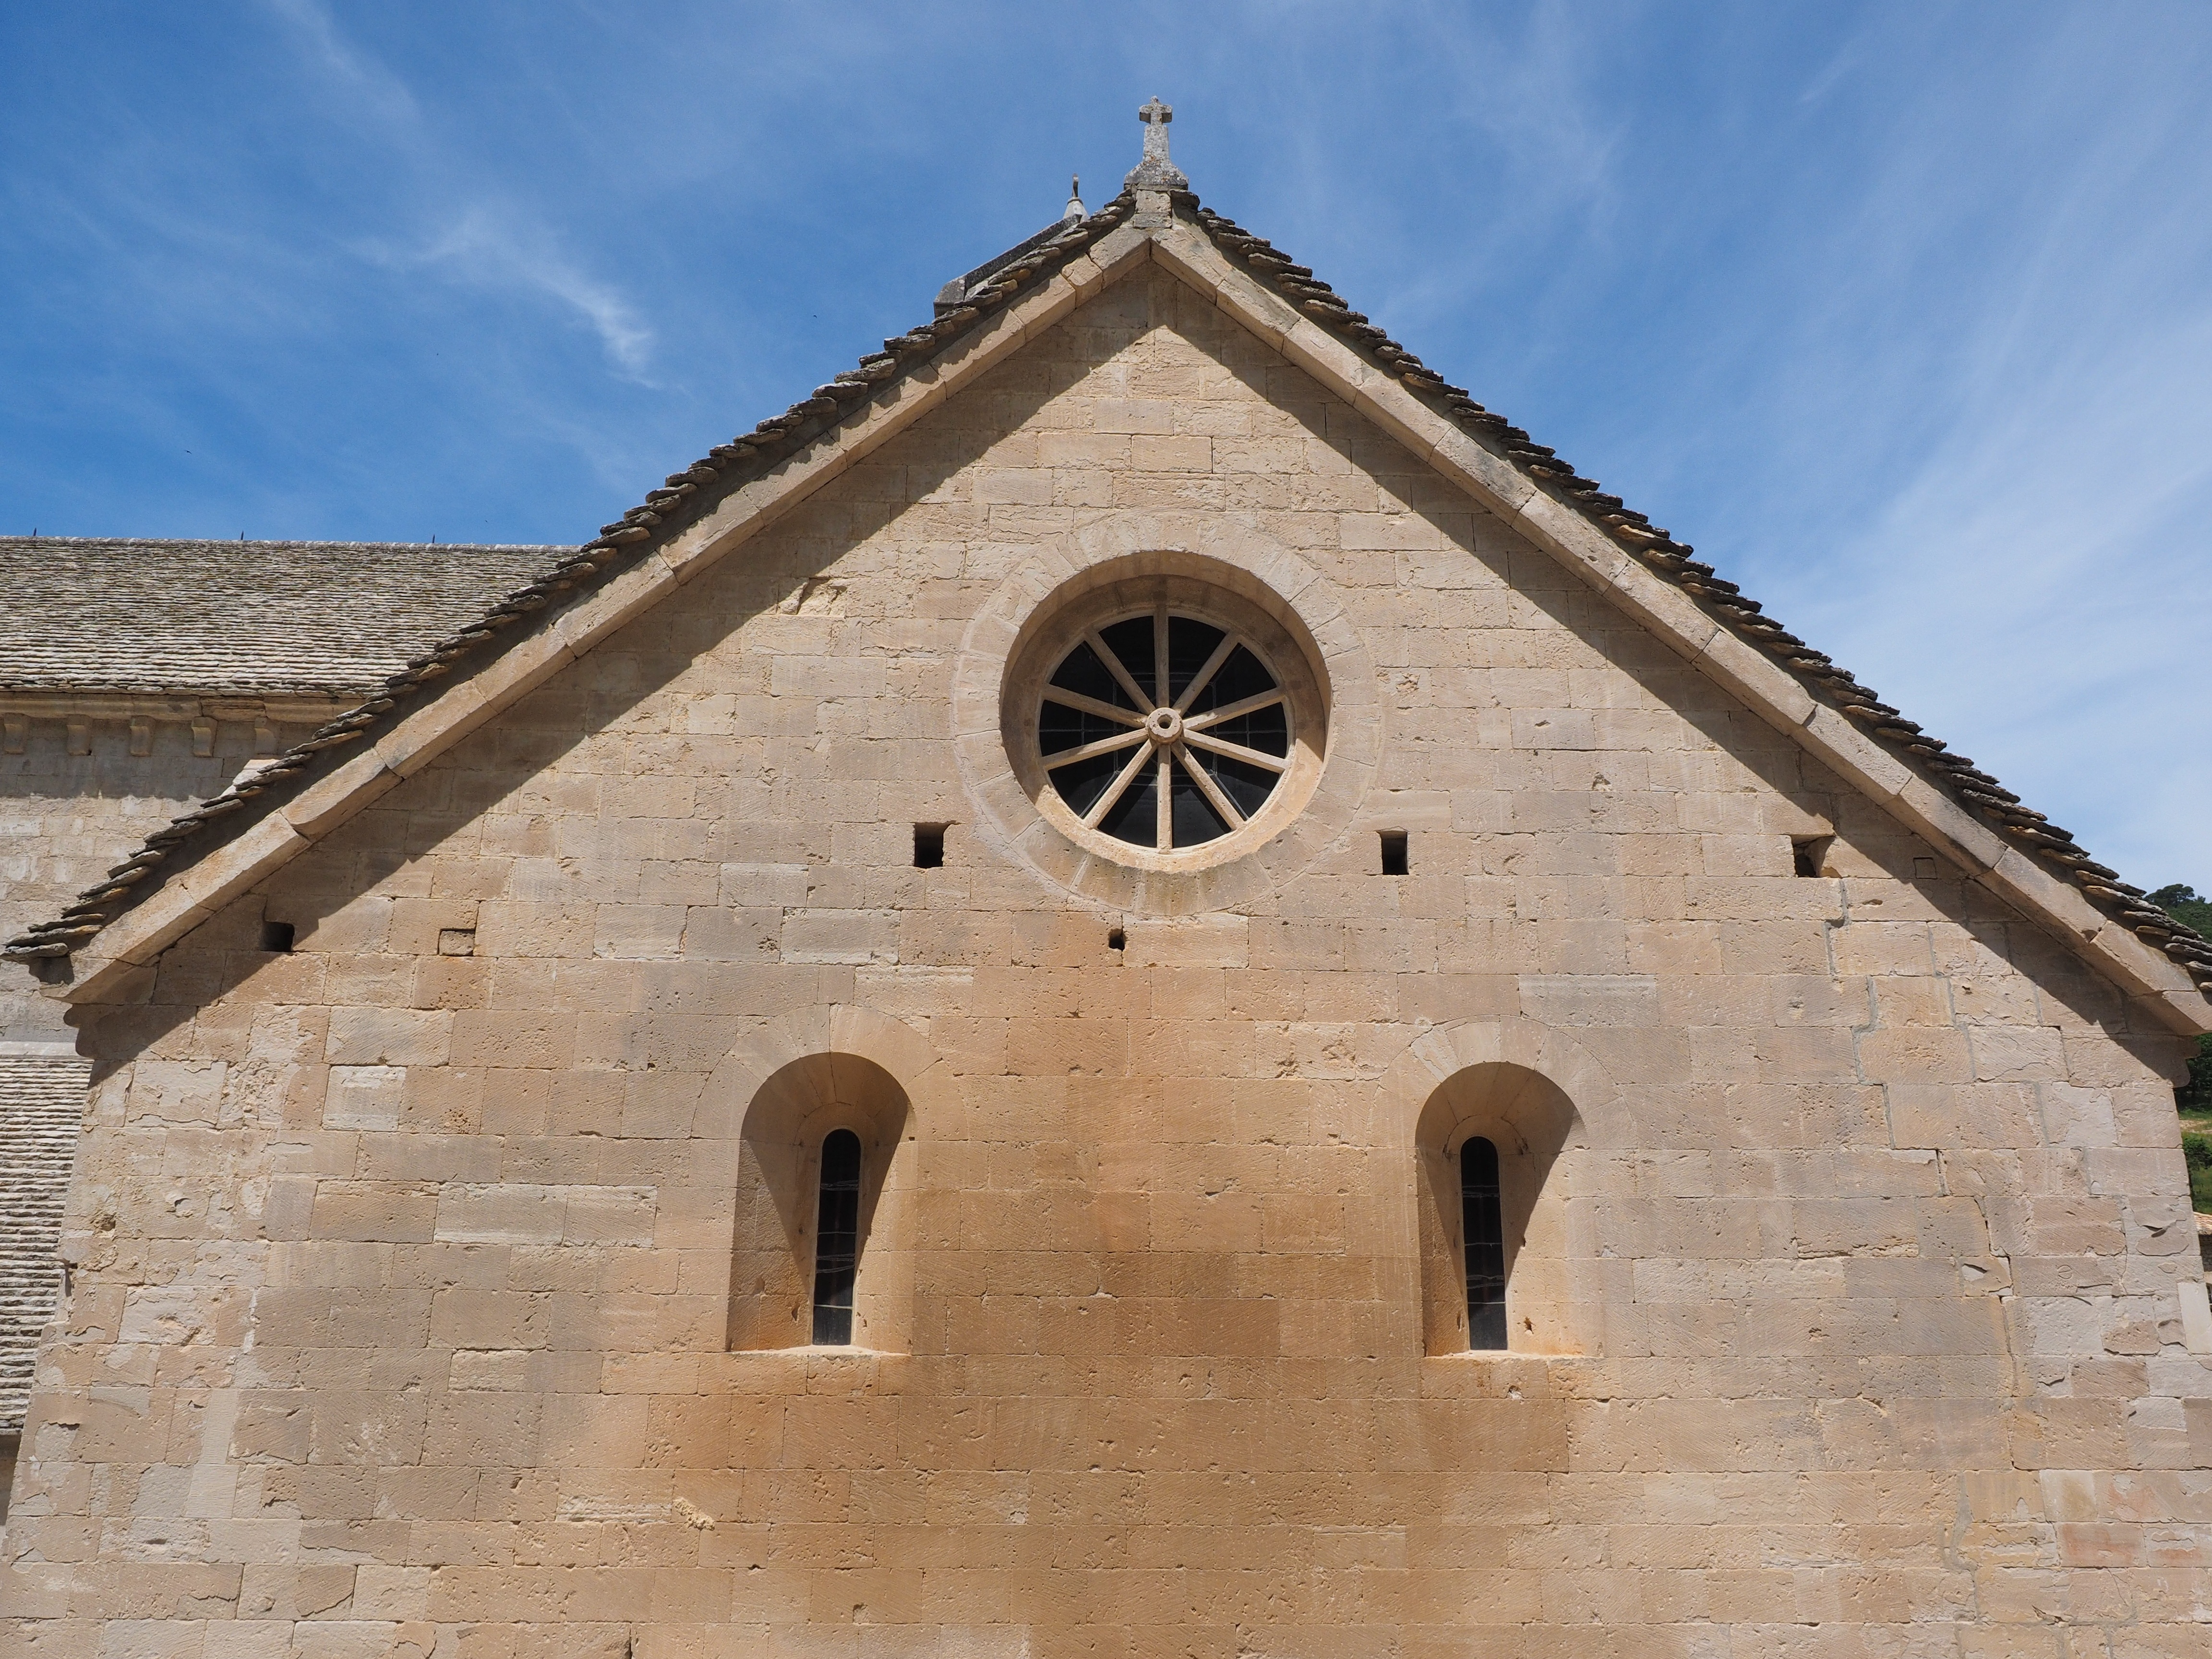
architecture, building, france, facade, church, chapel, place of worship, bell tower, steeple, monastery, abbey, vaucluse, gordes, church window, department of vaucluse, abbaye de's nanque, notre dame de's nanque, the order of cistercians, cistercian monks, s nanque abbey, zisterzienser, abbey church, bistum avignon, round window, ancient history, spanish missions in california